Gorillaz (album)

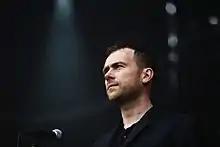
Damon Albarn, co-creator of Gorillaz

Musician Damon Albarn and comic book creator Jamie Hewlett met in 1990 when guitarist Graham Coxon, a fan of Hewlett's work, asked him to interview Blur, a band Albarn and Coxon had recently formed. The interview was published in "Deadline" magazine, home of Hewlett's comic strip, "Tank Girl". Hewlett initially thought Albarn was "arsey, a wanker"; despite becoming acquaintances with the band, they often did not get on, especially after Hewlett began seeing Coxon's ex-girlfriend Jane Olliver. Despite this, Albarn and Hewlett started sharing a flat on Westbourne Grove in London in 1997. Hewlett had recently broken up with Olliver and Albarn was at the end of his highly publicised relationship with Justine Frischmann of Elastica.